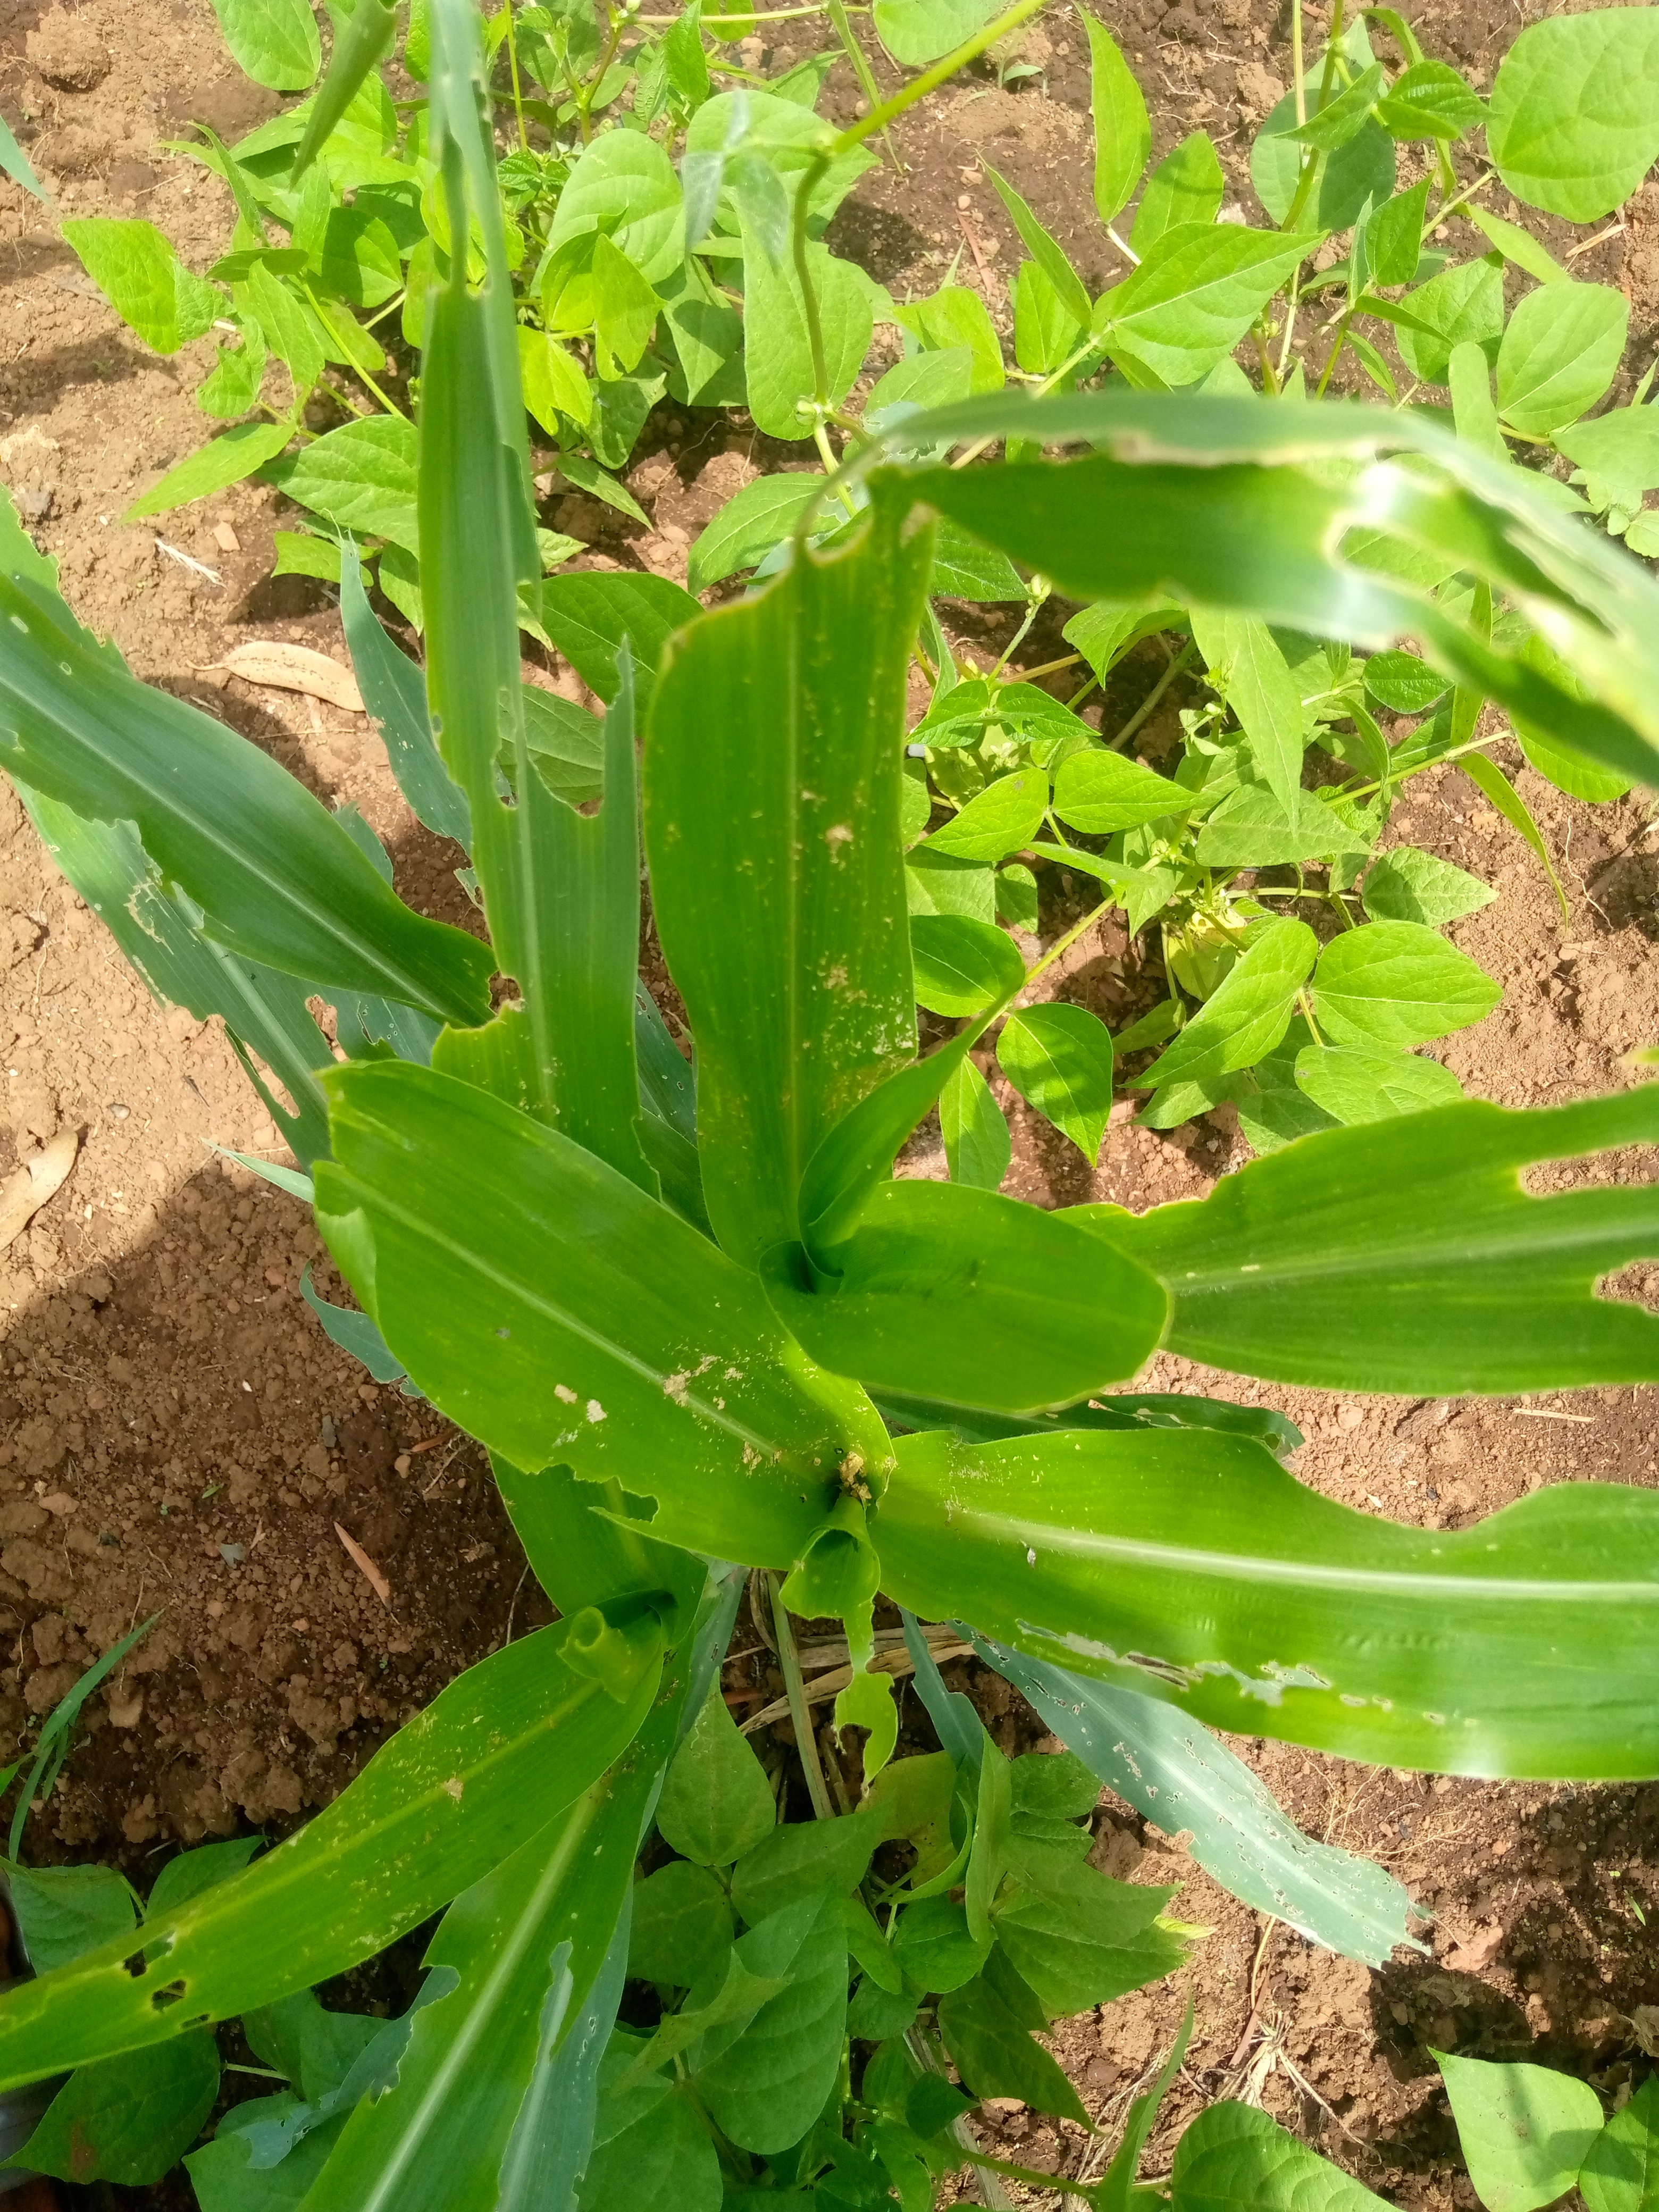
Label: spodoptera_frugiperda